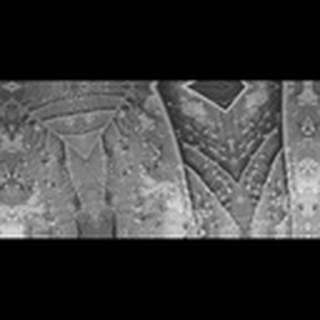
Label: cotton_aphids